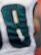
Number: 8